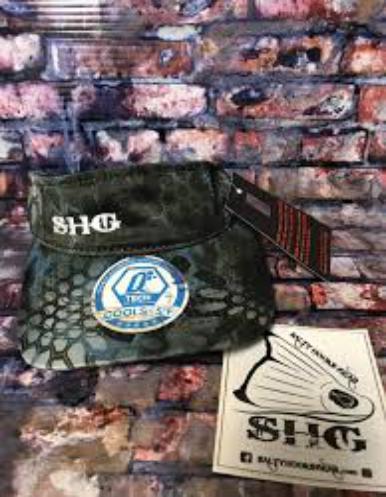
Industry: Clothes